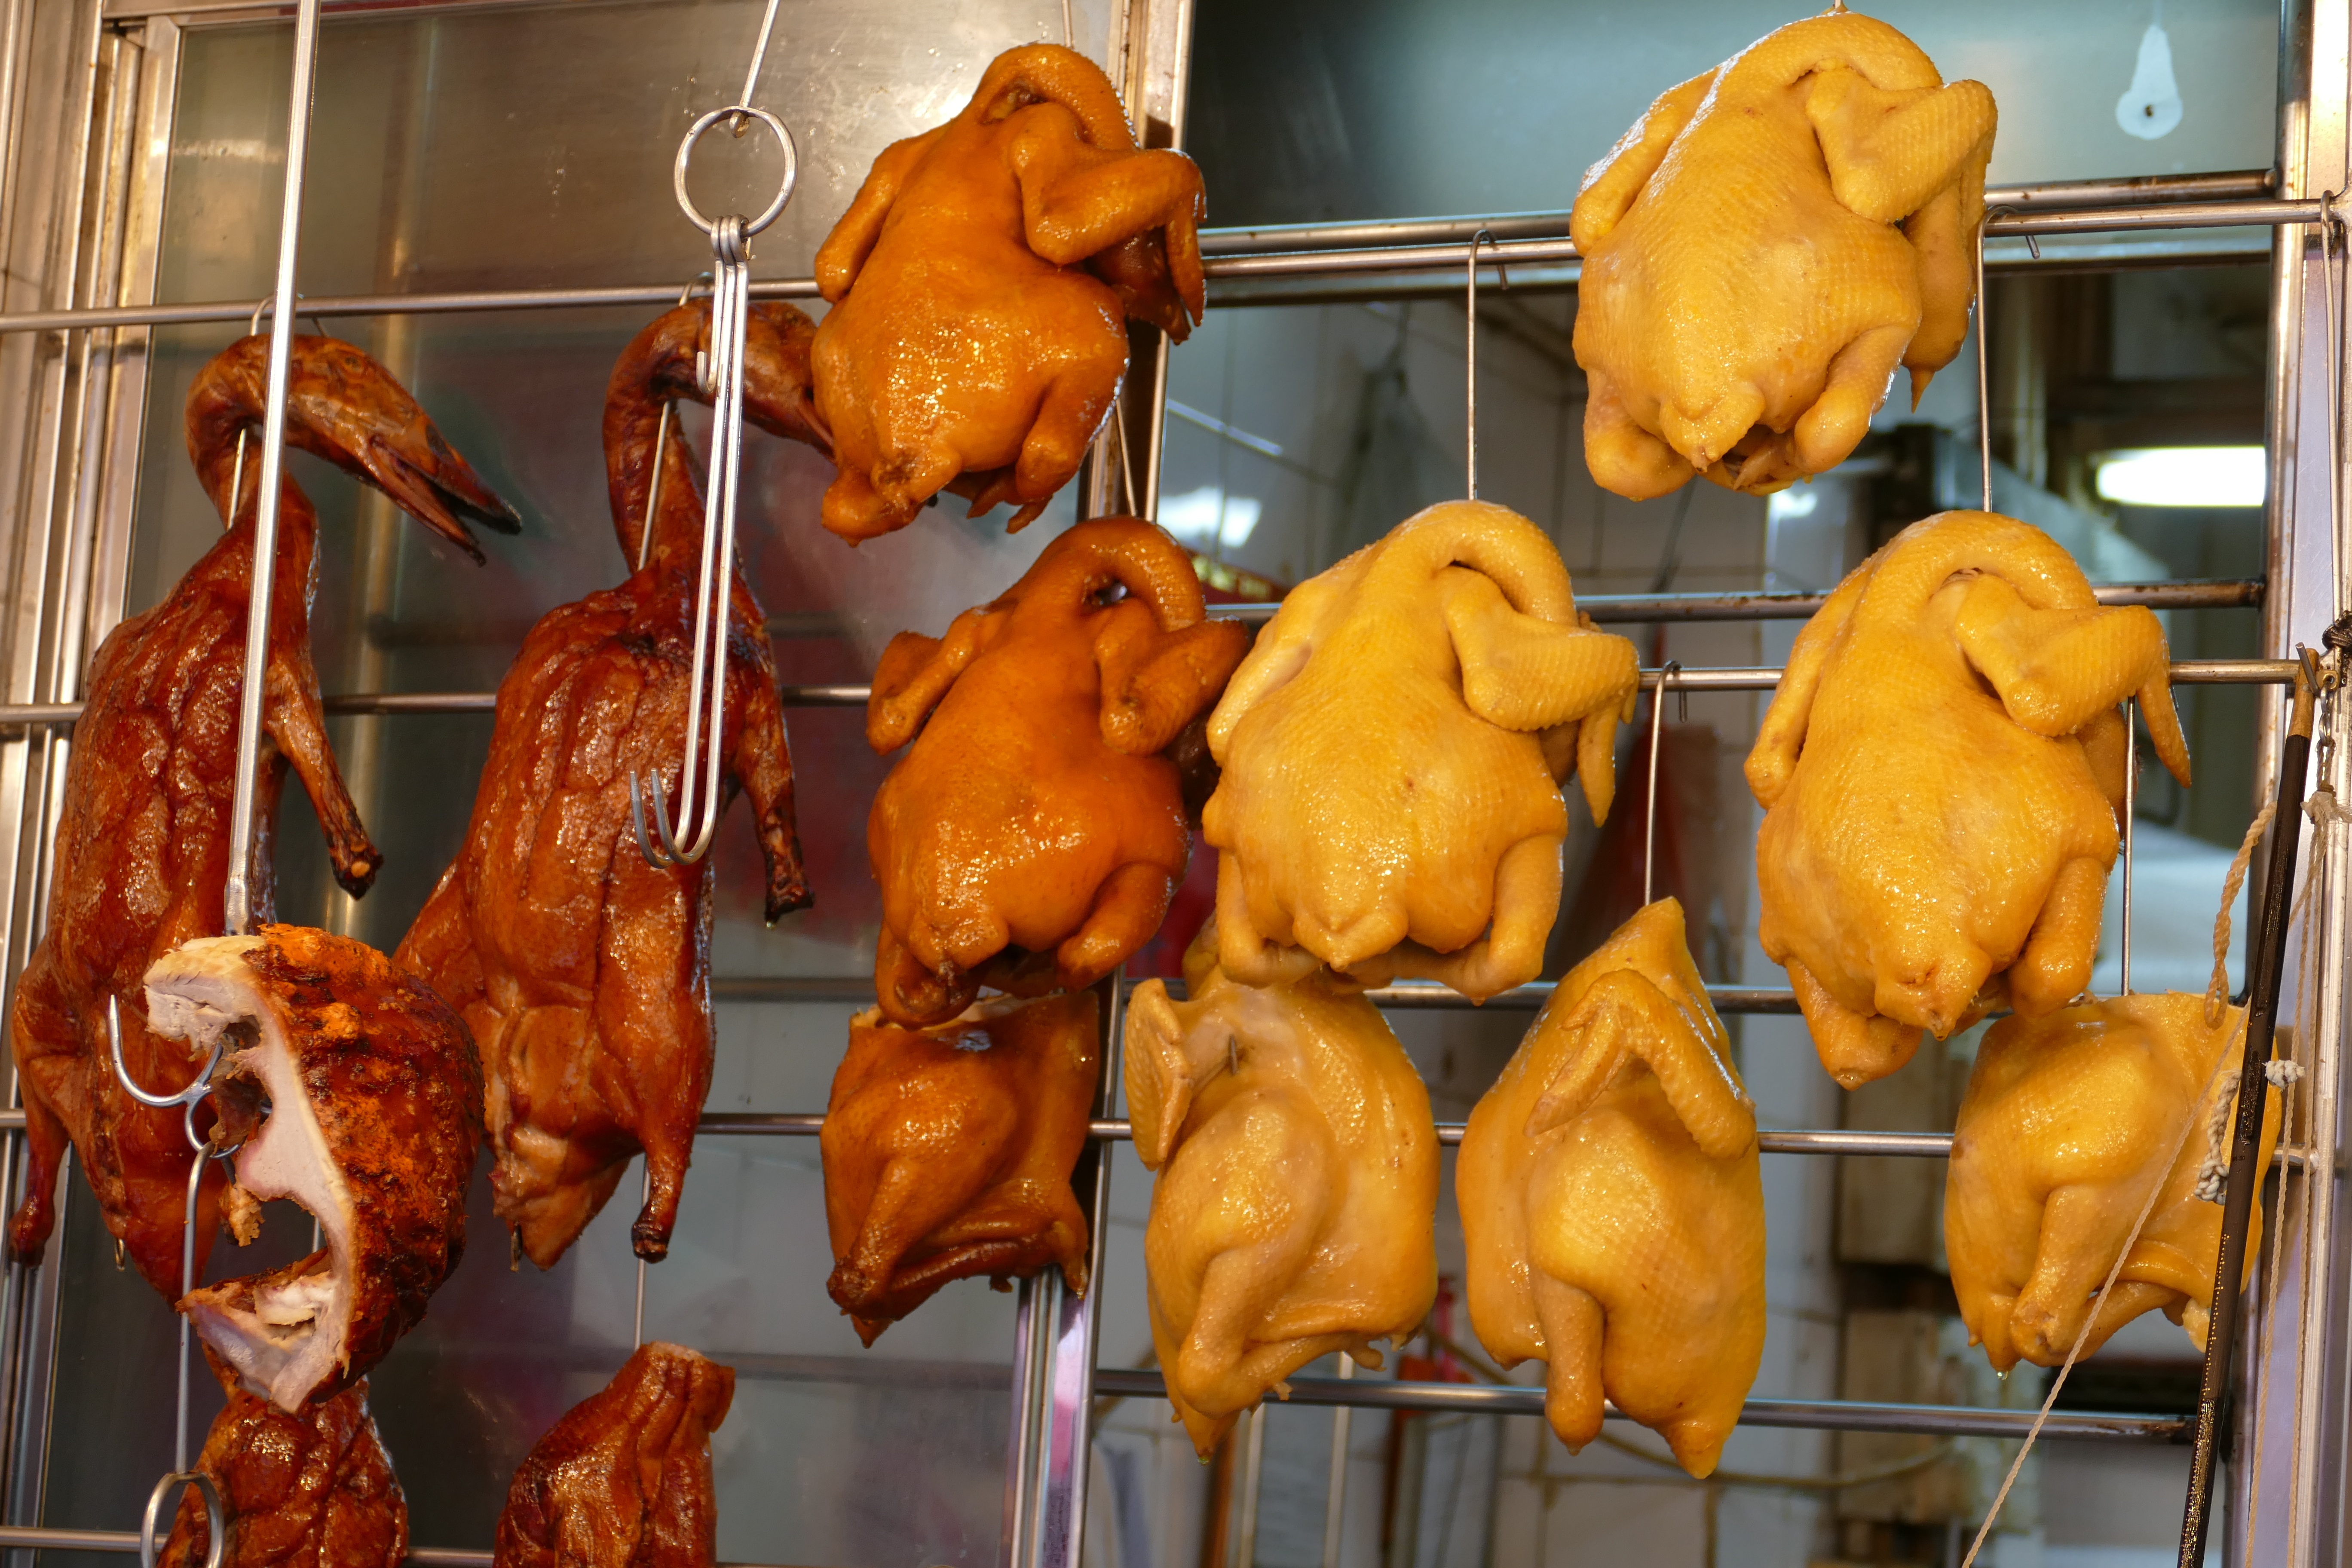
dish, food, asia, market, business, chicken, macau, poultry, market stall, fried, duck, sale, china, sell, farmers local market, sales stand